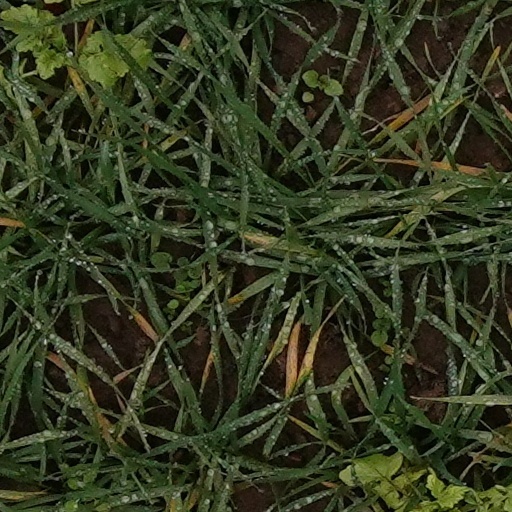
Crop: wheat